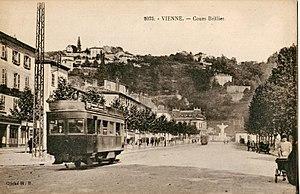
Carte postale ancienne éditée par Blanchard (H. B.) n°2075 :VIENNE - Cours Brillier
Le Réseau de l'Isère de la compagnie des Chemins de fer économiques du Nord a fonctionné dans le département de l'Isère entre 1891 et 1952. L'exploitation est ensuite reprise par la régie départementale des Voies ferrées du Dauphiné et la Société grenobloise de tramways électriques.